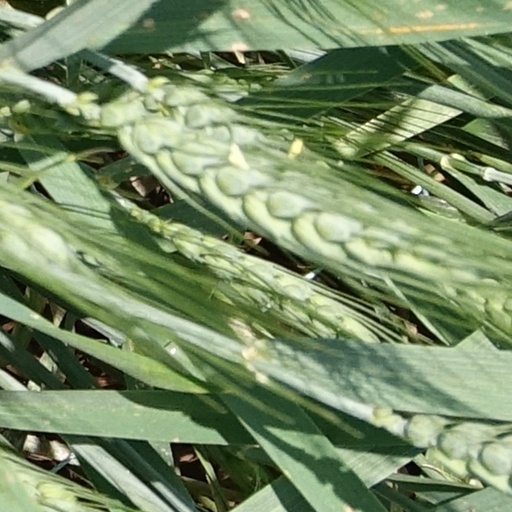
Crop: wheat